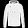
Label: Pullover